Meg (Hercules)

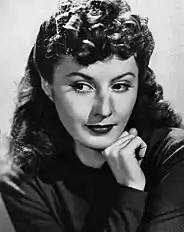

Meg was inspired by 1940s screwball comediennes, specifically actress Barbara Stanwyck's performances in the films "The Lady Eve" and "Ball of Fire" (both 1941). Both Egan and supervising animator Ken Duncan drew inspiration from Stanwyck's "tough-minded" demeanor in her films, with Egan describing Meg as a "fast-talking, 1940s dame who has guys wrapped around her little finger". Egan believes Meg is a character "somewhere in between" good and evil, unlike most Disney heroines who are typically either one or the other. Egan called Meg a "beautiful and brilliant" woman "who knows how to go after what she wants," describing her as "disillusioned with people" until she meets "Hercules, who is so pure of spirit and so honest that it re-establishes her faith in goodness." Egan said Meg and Belle are "not exactly the same type" of character; comparing Meg to her other Disney heroine, Belle, Egan described the former as the Beast to Hercules' Belle: "[Meg is] the one who's had a traumatic event in her life which has forced her to lose faith in people. It takes a pure spirit to reestablish that faith. For the Beast, it was Belle. For Meg, it's Hercules." Furthermore, Egan believes "there's no other character like Meg", elaborating that she lacks the moral compass that Belle has "because that's Hercules’ job in the movie. She's not a princess, and she's not a villain." Egan believes that Meg undergoes "a much larger arch than the Disney princesses" as she experiences a change of heart, describing her as flawed and feeling that Disney not crowning her a princess makes her "more relatable".